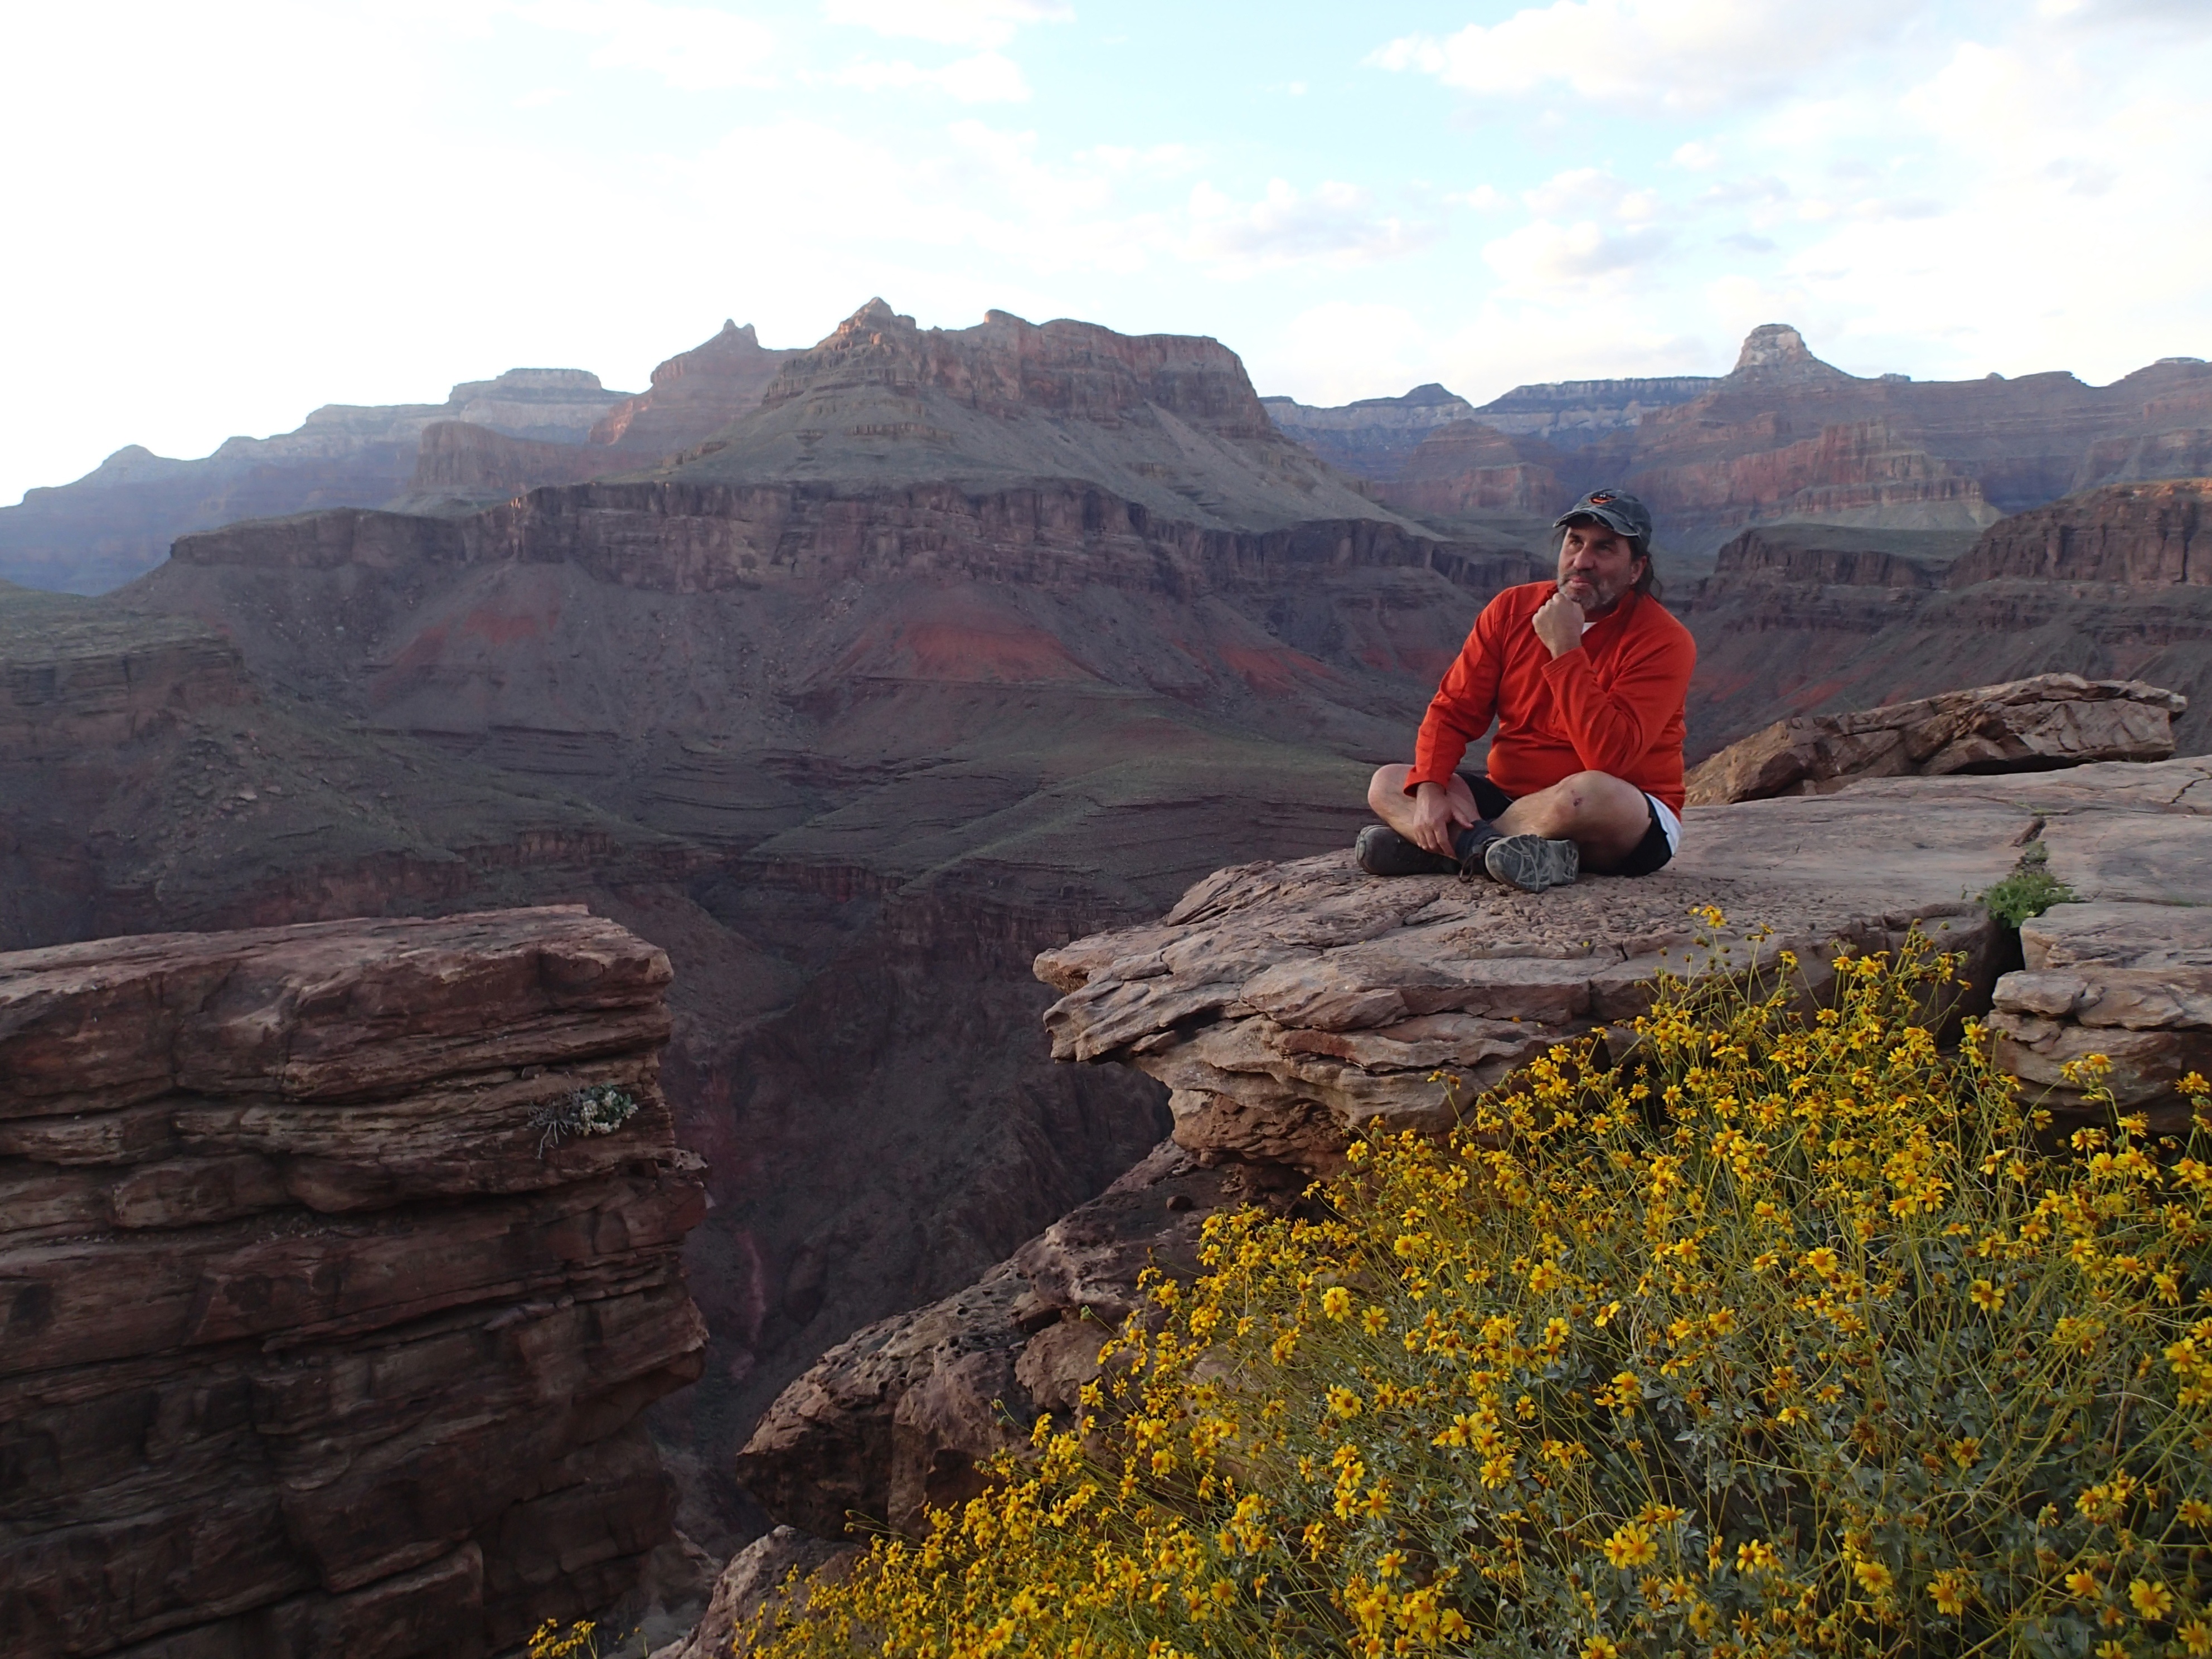
rock, wilderness, walking, mountain, hiking, trail, adventure, valley, mountain range, cliff, canyon, terrain, ridge, summit, geology, badlands, plateau, grandcanyon, wadi, landform, geographical feature, mountainous landforms, geological phenomenon